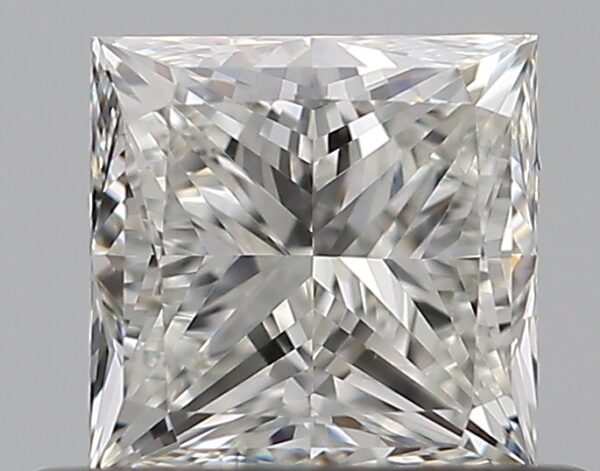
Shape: princess
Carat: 0.5
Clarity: VS1
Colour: H
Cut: EX
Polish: EX
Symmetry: GD
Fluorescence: N
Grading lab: GIA
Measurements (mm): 4.22 x 4.18 x 3.05